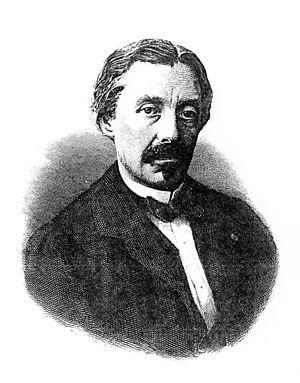
L'emplacement des noms sur la tour
La rue Foucault est une voie du 16ᵉ arrondissement de Paris, en France.
Le pendule de Foucault, du nom du physicien français Léon Foucault, est un dispositif expérimental conçu pour mettre en évidence la rotation de la Terre par rapport à un référentiel galiléen. Le résultat de l'expérience dans le référentiel non galiléen lié à un observateur terrestre s'explique par l'effet de la force de Coriolis.